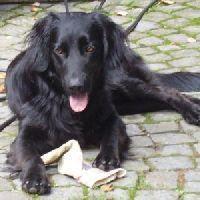
flat-coated_retriever